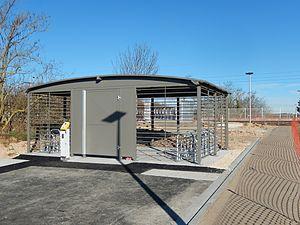
Le garage à vélos de la halte ferroviaire de La Jarrie, en Charente-Maritime. Il fait partie du réseau Yélo, le réseau de transports en commun de l'agglomération rochelaise.
La gare de La Jarrie est une gare ferroviaire française de la ligne de Saint-Benoît à La Rochelle-Ville, située sur le territoire de la commune de La Jarrie dans le département de la Charente-Maritime, en région Nouvelle-Aquitaine.